Rosalind Hursthouse

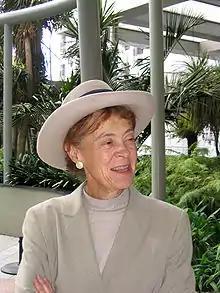

Rosalind Hursthouse (born 10 November 1943) is a British-born New Zealand moral philosopher noted for her work on virtue ethics. She is one of the leading exponents of contemporary virtue ethics, though she has also written extensively on philosophy of action, history of philosophy, moral psychology, and biomedical ethics. Hursthouse is Professor Emerita of Philosophy at the University of Auckland and Fellow of the Royal Society of New Zealand.